Waffle-iron politics

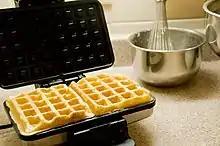
Waffles on a double-sided iron

Waffle-iron politics effectively came to an end in 1988 with the third state reform in Belgium. Belgium went from a unitary state to a federal one, giving each region more decision-making power. Flanders and Wallonia became responsible for their own spending, except in matters affecting the entire state.